Kurmanathaswamy temple, Srikurmam

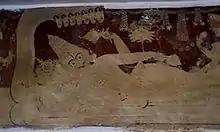
One of the mural paintings in the temple, featuring Vishnu as Ranganatha

During the reign of king Swetha Chakravarthi, this area was referred to as Swetha Giri. Swetha Chakravarthi's wife Vishnu Priya was a devotee of Vishnu. When she was observing a fast on an Ekadasi day, Swetha Chakravarthi approached her with the intention of making love. When she refused, saying the time was not ideal, the king became adamant. She prayed to Vishnu, who created a stream of water, separating the couple. Swetha Chakravarthi was carried away in the ensuing flood and Vishnu Priya followed him to the hilly terrains of Swetha Giri. The sage Narada initiated an "upadesam" of the Kurma Narayana mantra and asked the king to pray to Vishnu using it. By the time Vishnu appeared in the form of the Kurma (tortoise) avatar, the king's health had deteriorated. Vishnu then made his Sudarshana Chakra make an impression in the nearby land, forming a lake. Swetha Chakravarthi bathed in the lake and regained his health, after which it was referred to as Swetha Pushkarani. Upon the king's request, Vishnu manifested as the deity of Kurmanatha. According to the "Padma Purana", Brahma officiated the celestial rituals and consecrated the deity with Gopala Yantra. Vishnu is worshipped as Kurmanatha Swamy or Kurma Narayana, along with his consort Lakshmi, who is referred to as Kurmanayaki.